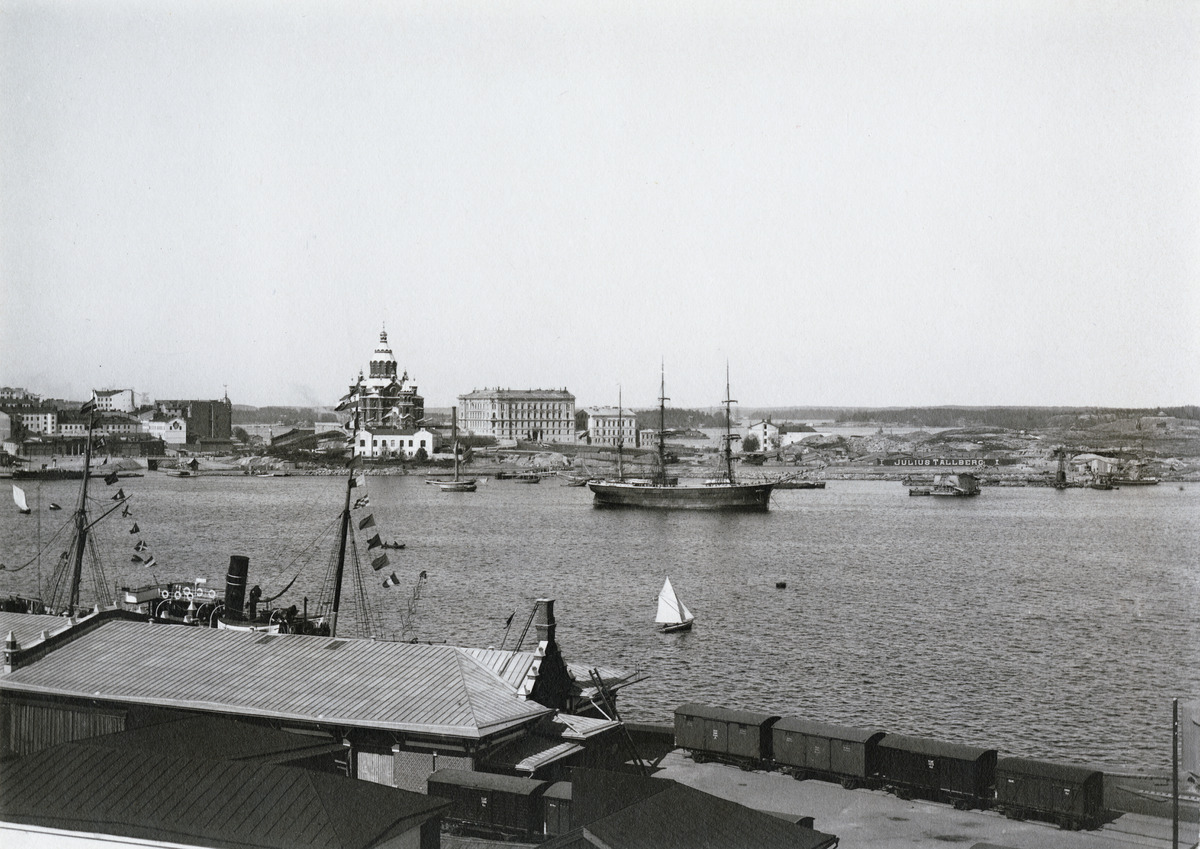
Eteläsatama
sisällön kuvaus: Eteläsatama. Makasiinilaituri, taustalla Katajanokka ja Uspanskin katedraali. mustavalkoinen
Ajankohta: kuvausaika n 1895
Paikka: Suomi, Uusimaa, Helsinki, Ullanlinna Helsinki, Eteläsatama
Aiheet: satamat, vesikulkuneuvot laivat veneet, rannat, raideliikenne junat